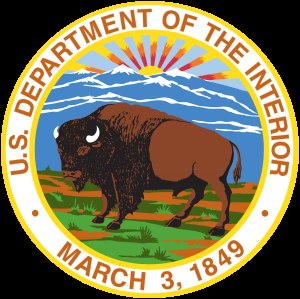
Amerikanske indenrigsministre
Indenrigsministeriets segl
Amerikanske indenrigsministre eller United States Secretary of the Interior leder United States Department of the Interior.